Axamer Lizum

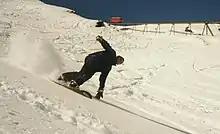
A snowboarder freeriding in deep snow. In the background, the Olympiabahn funicular built for the 1976 Olympics can be seen.

Axamer Lizum is known for its variety of options for skiing or snowboarding off the marked piste (freeriding). The ski area has of slopes which offer a number of pistes for beginner, advanced, and expert skiiers, but most runs are of medium difficulty.